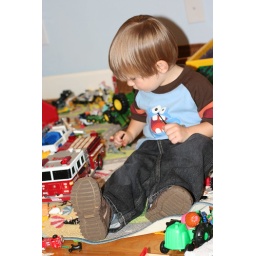
Heaven is being surrounded by trucks and tractors and cars